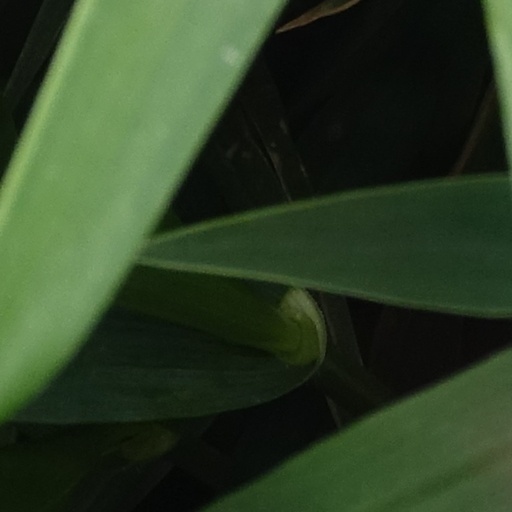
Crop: wheat